List of islands of the Marshall Islands

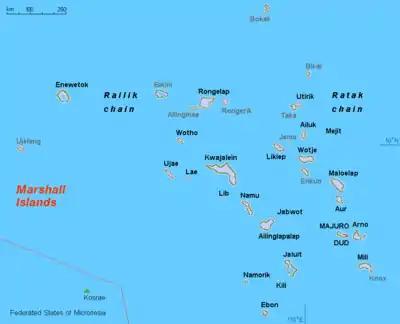
Islands and atolls of the Marshall Islands. Uninhabited ones are labeled in grey.

The Republic of Marshall Islands consists of 6 atolls (each made up of many islets) and 5 islands, which can be divided into two island chains, Ralik Chain and Ratak Chain.